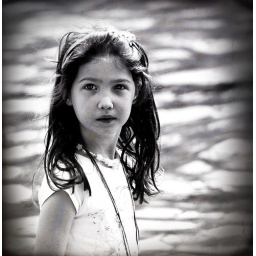
girl by the water